Summer Coast

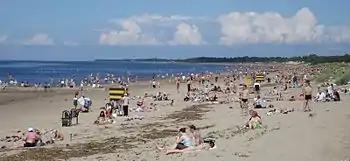
Yagry Island Beach in Severodvinsk, on the Summer Coast of the White Sea.

The Summer Coast ("Letniy Bereg") is a coastal area in Arkhangelsk Oblast in northwest Russia. It is located on the western side of the Dvina Bay in the White Sea, on the Onega Peninsula, between the Northern Dvina delta and Cape Ukhtnavolok, opposite to the Winter Coast. The names reflect the fact that the pomors of the Dvina Bay were fishing at Summer Coast and Winter Coast in the summer and in the winter, respectively.